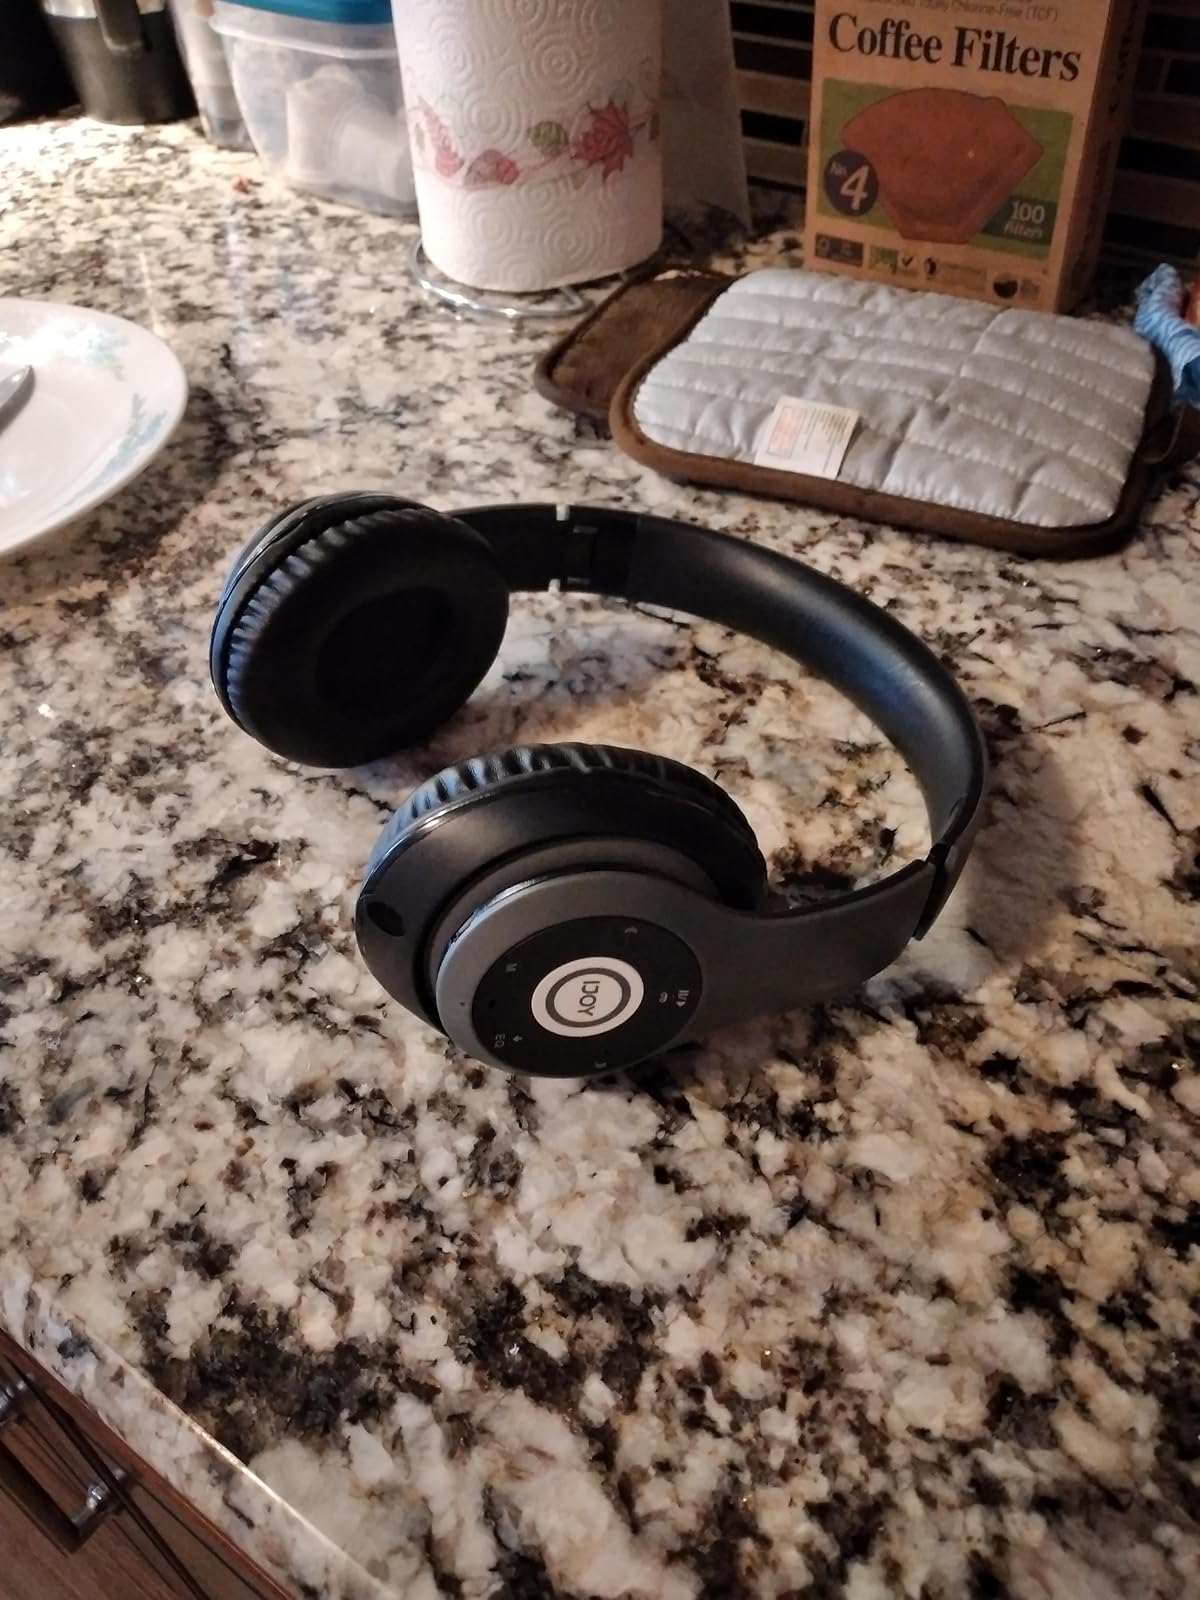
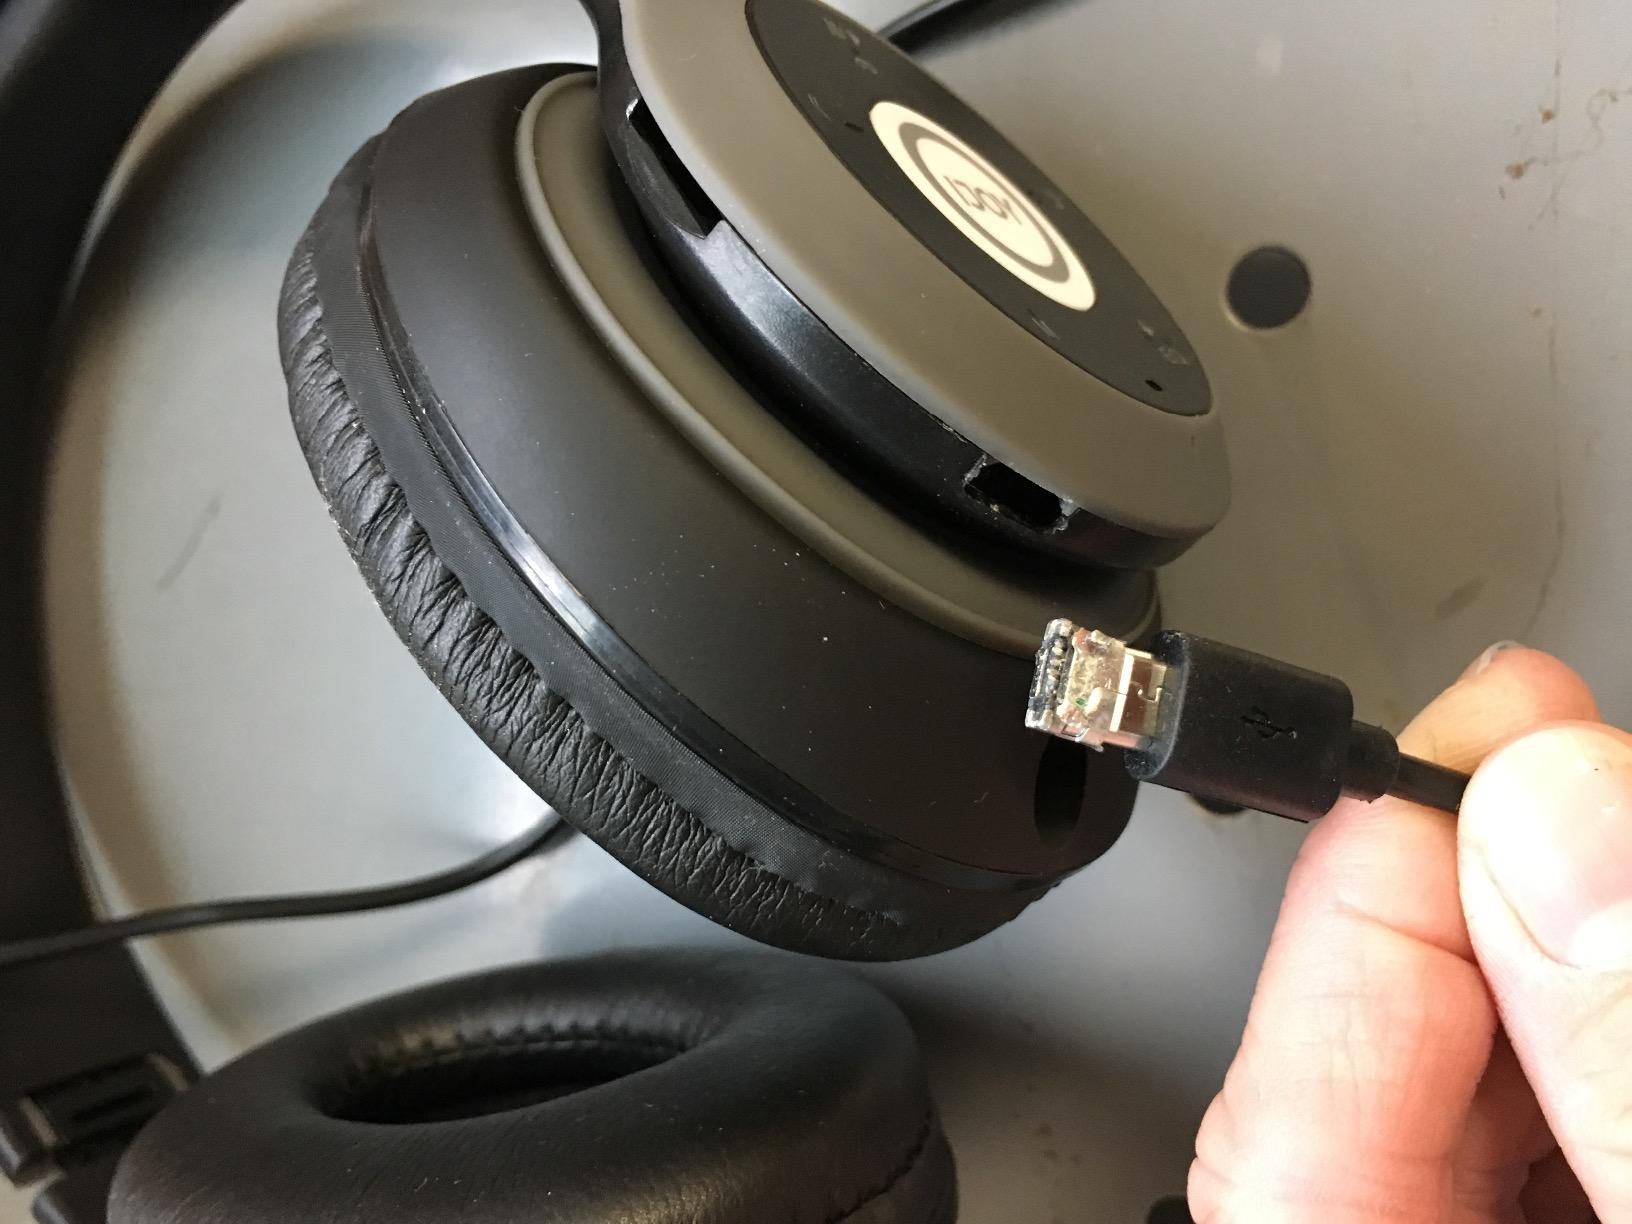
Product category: headphones
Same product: yes